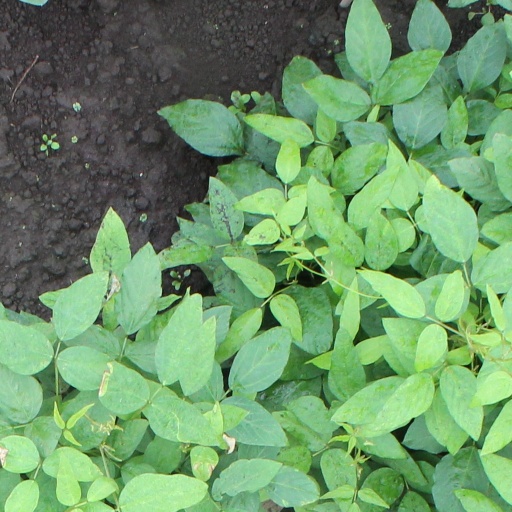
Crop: soybean